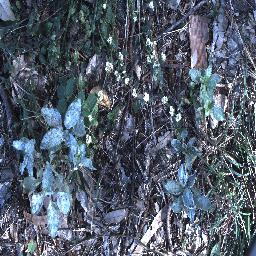
Label: snake_weed